William Redmond (Irish politician, born 1886)

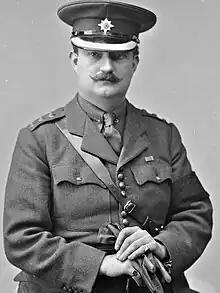
Redmond 1918

William Archer Redmond DSO (16 October 1886 – 17 April 1932) was an Irish nationalist politician. He served as an MP in the House of Commons of the United Kingdom of Great Britain and Ireland as well as a Teachta Dála (TD) of Dáil Éireann. He was one of the few people to have served in both the House of Commons and in the Oireachtas.